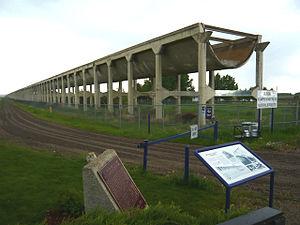
L'aqueduc de Brooks est un ancien aqueduc construit par la compagnie du chemin de fer du Canadien Pacifique durant les années 1910. Il est situé dans le comté de Newell à huit kilomètres au sud de Brooks.
Voici la liste des lieux historiques nationaux du Canada situé en Alberta. En mars 2011, on compte 59 lieux historiques nationaux en Alberta, dont 14 sont administrés par Parcs Canada. De ce nombre, il faut rajouté aussi un site qui a perdu sa désignation.
Cet article recense les lieux patrimoniaux de l'Alberta inscrits au répertoire des lieux patrimoniaux du Canada, qu'ils soient de niveau provincial, fédéral ou municipal.